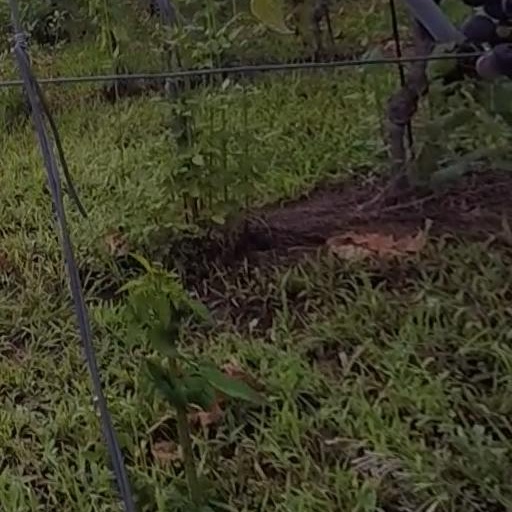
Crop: grape